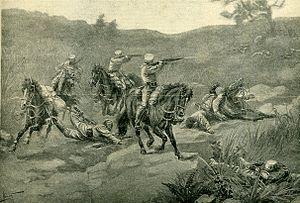
Dans la Mandchourie. Une patrouille russe tombant dans une embuscade. فارسی: یک گشت روس که در منچوری به کمین افتاده است
L’embuscade est une tactique militaire ancestrale dans laquelle des belligérants se dissimulent pour attaquer l'ennemi par surprise lorsqu'il passe leur position.